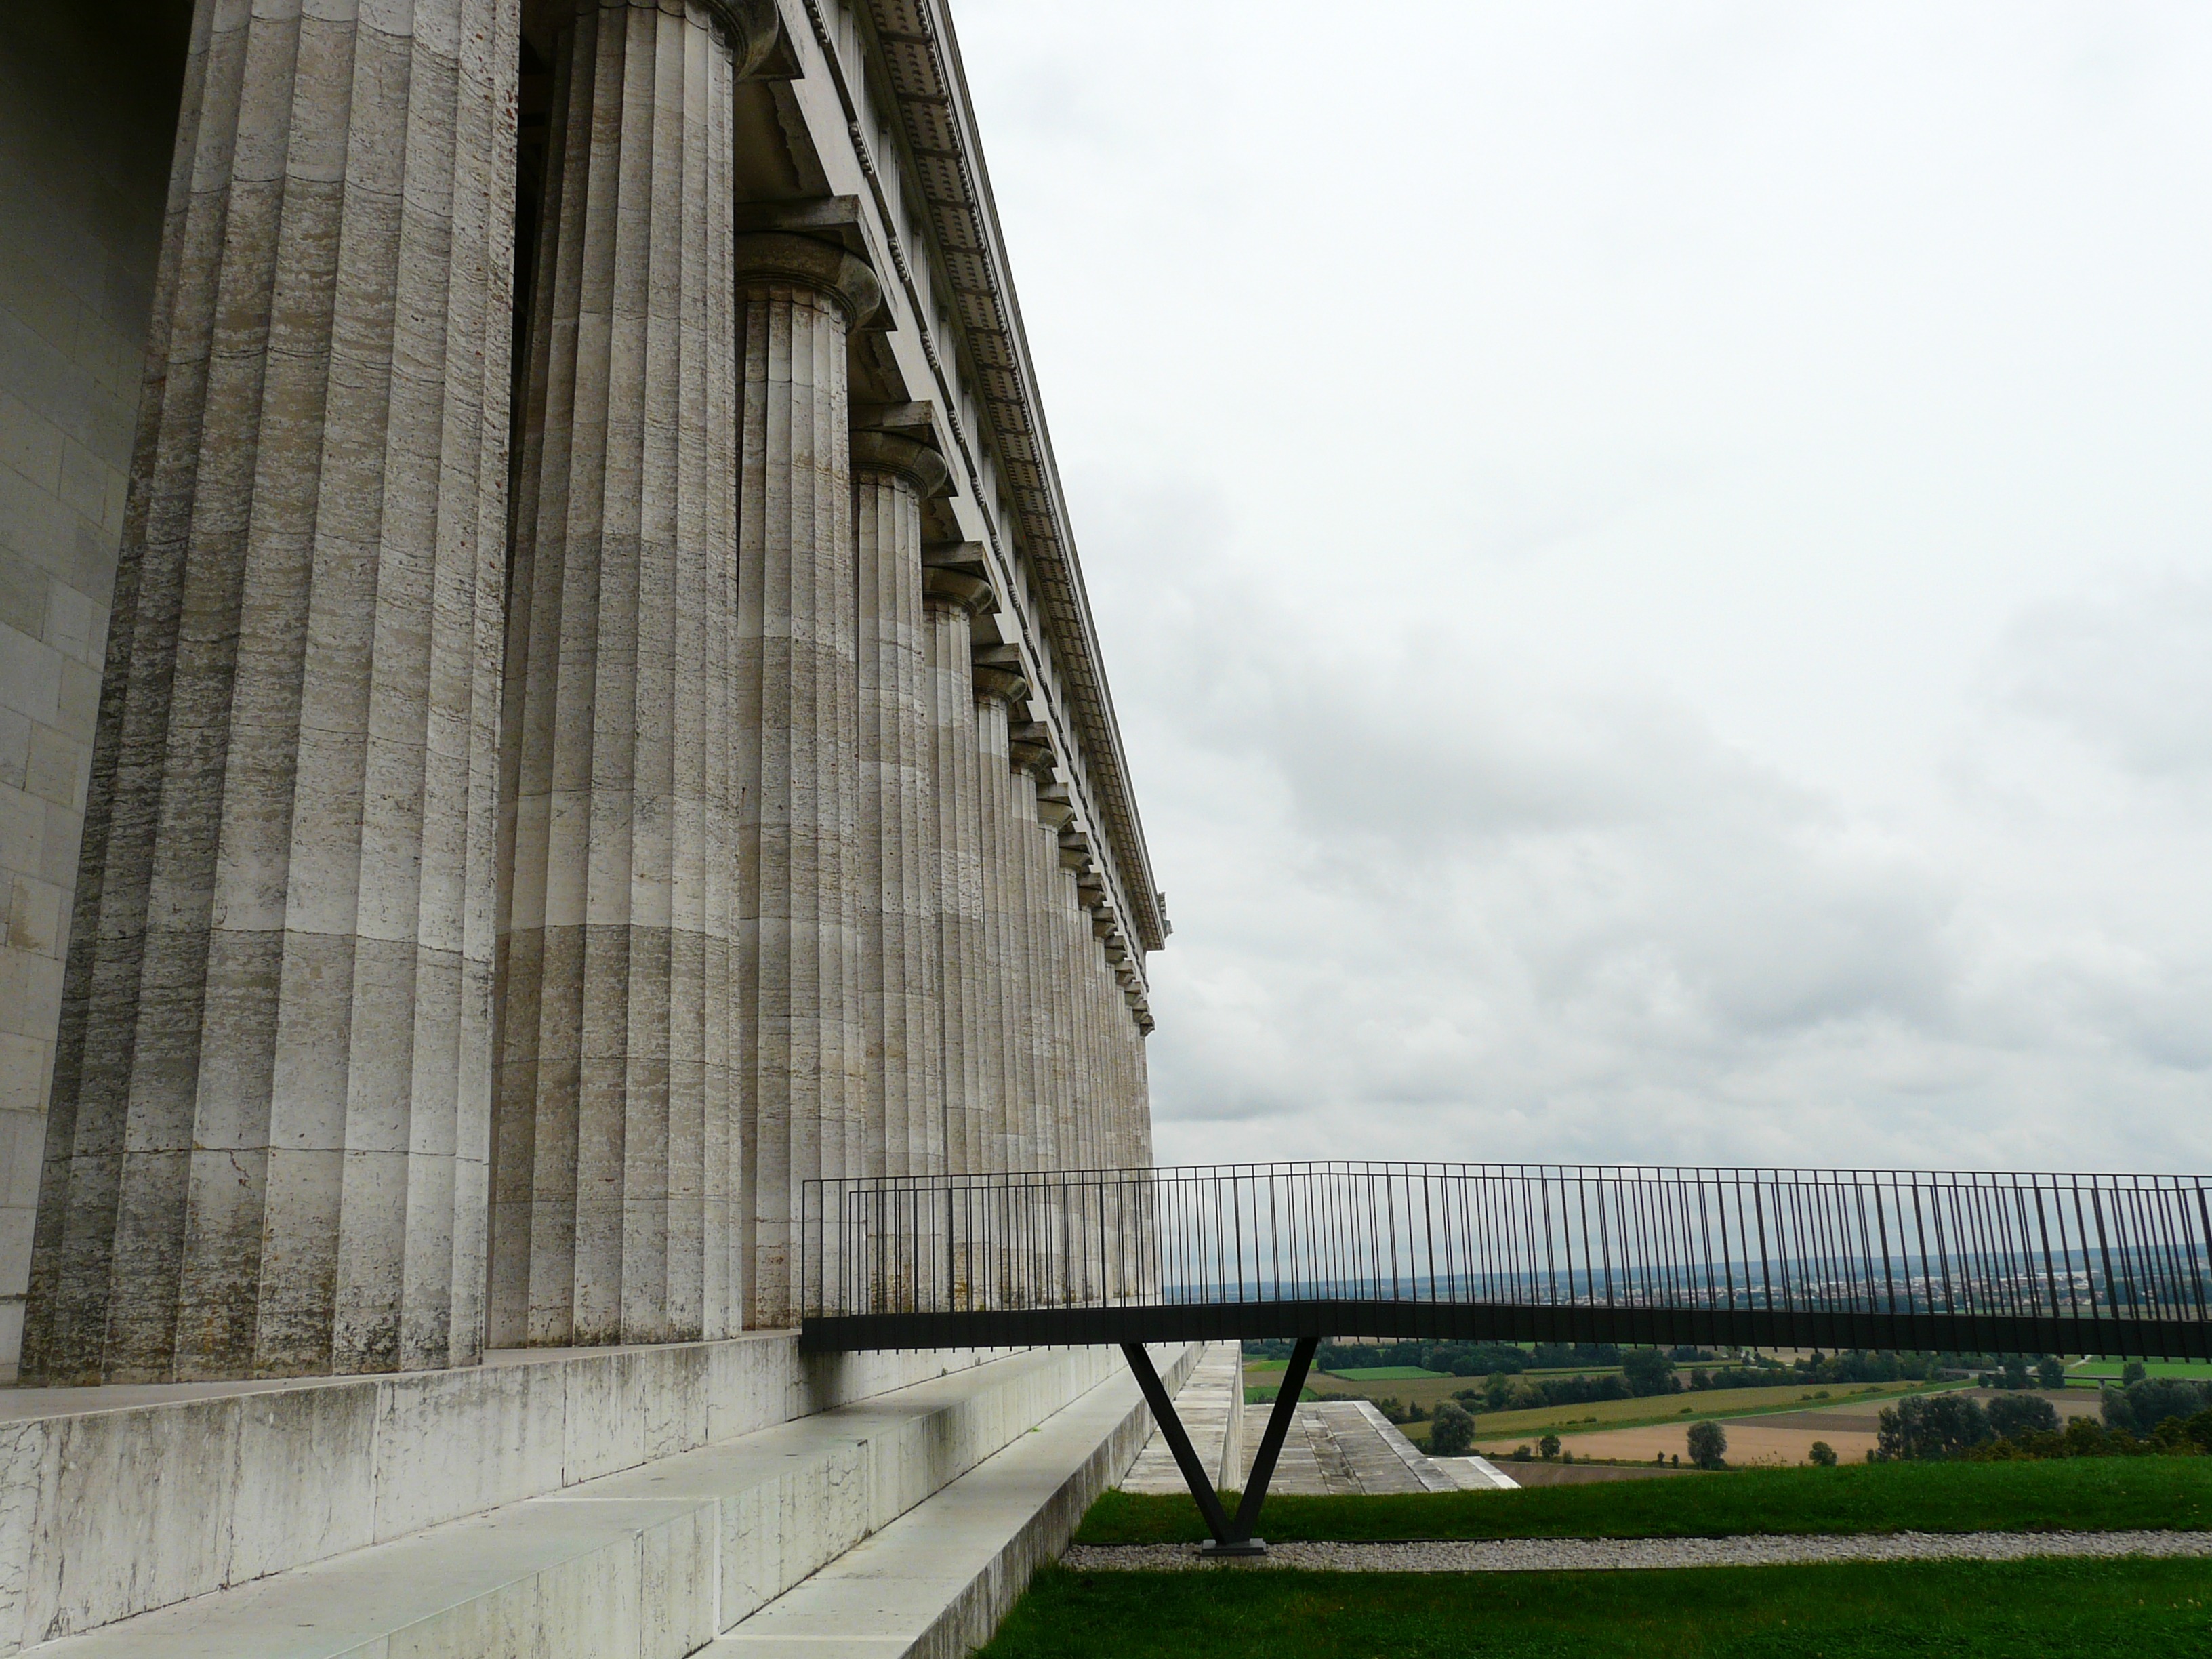
mountain, architecture, structure, bridge, hill, view, building, skyscraper, monument, web, landmark, tower block, memorial, danube, outlook, large, columnar, powerful, walhalla, cable stayed bridge, impressive, donaustauf, ludwig i, hall of the fallen